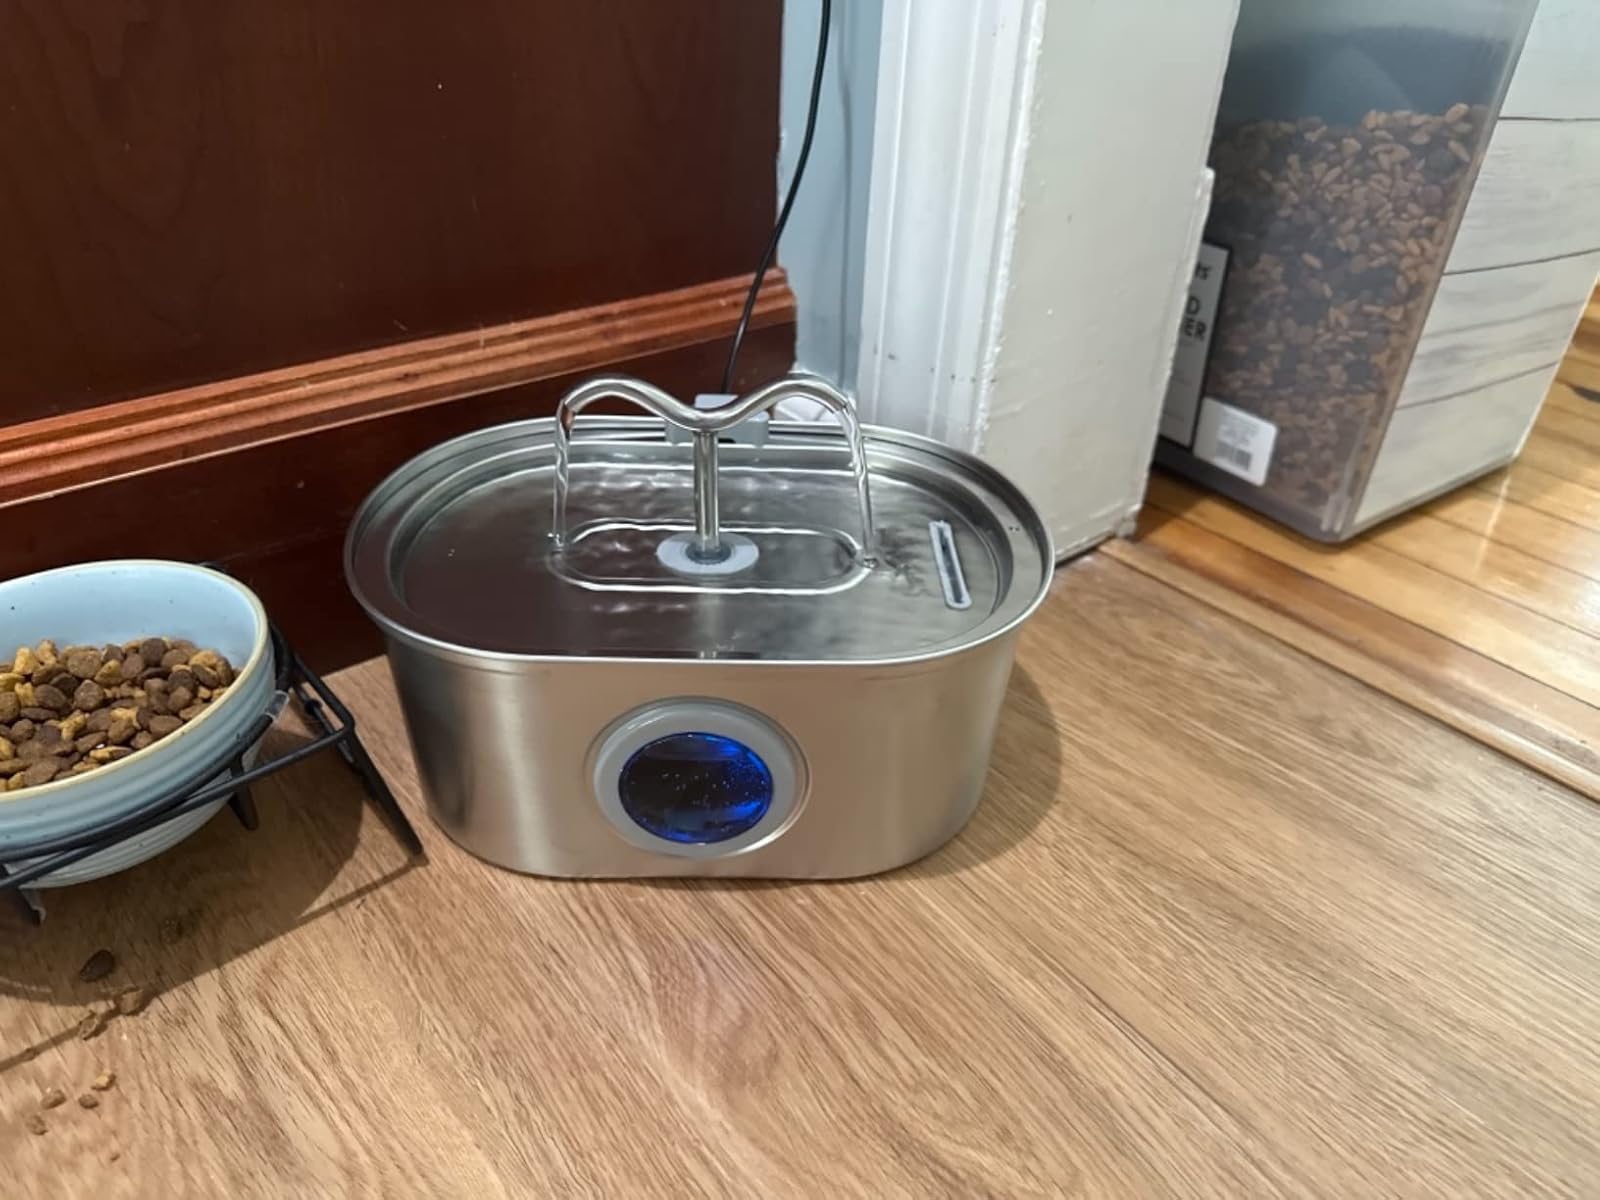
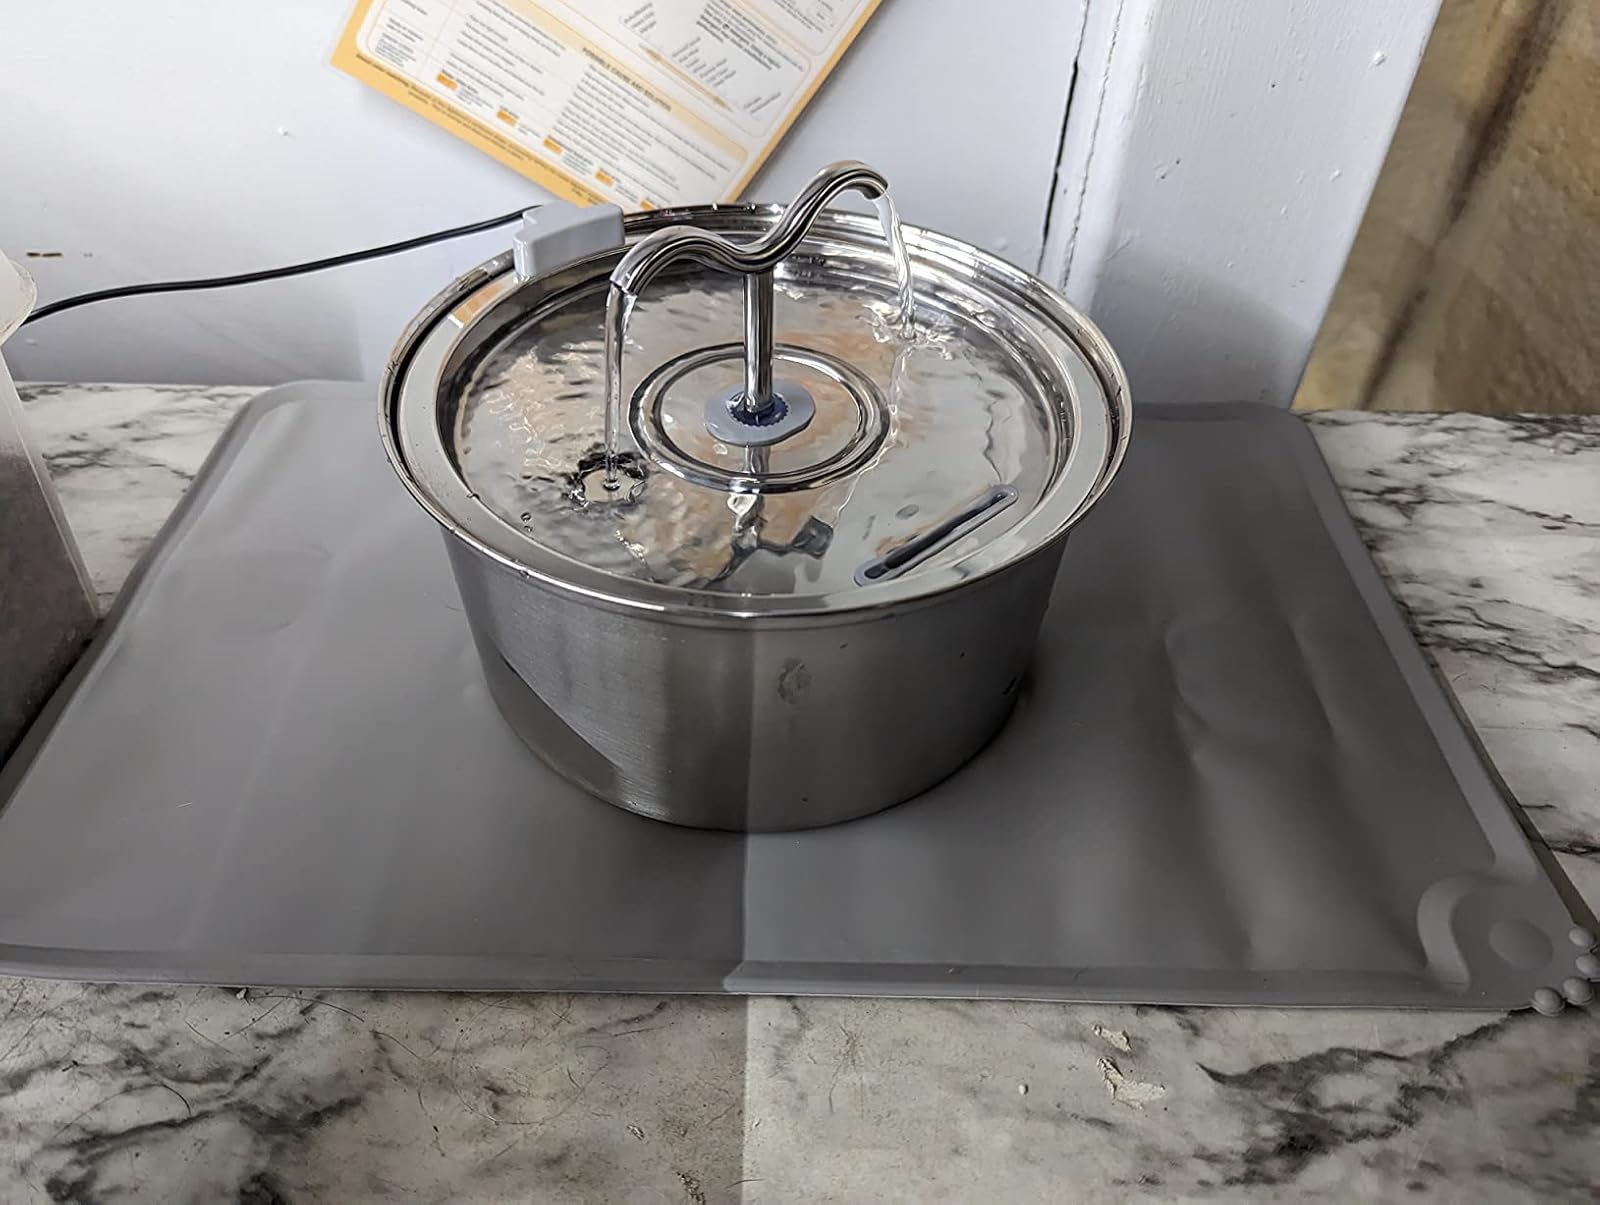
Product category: items_bowl
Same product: no